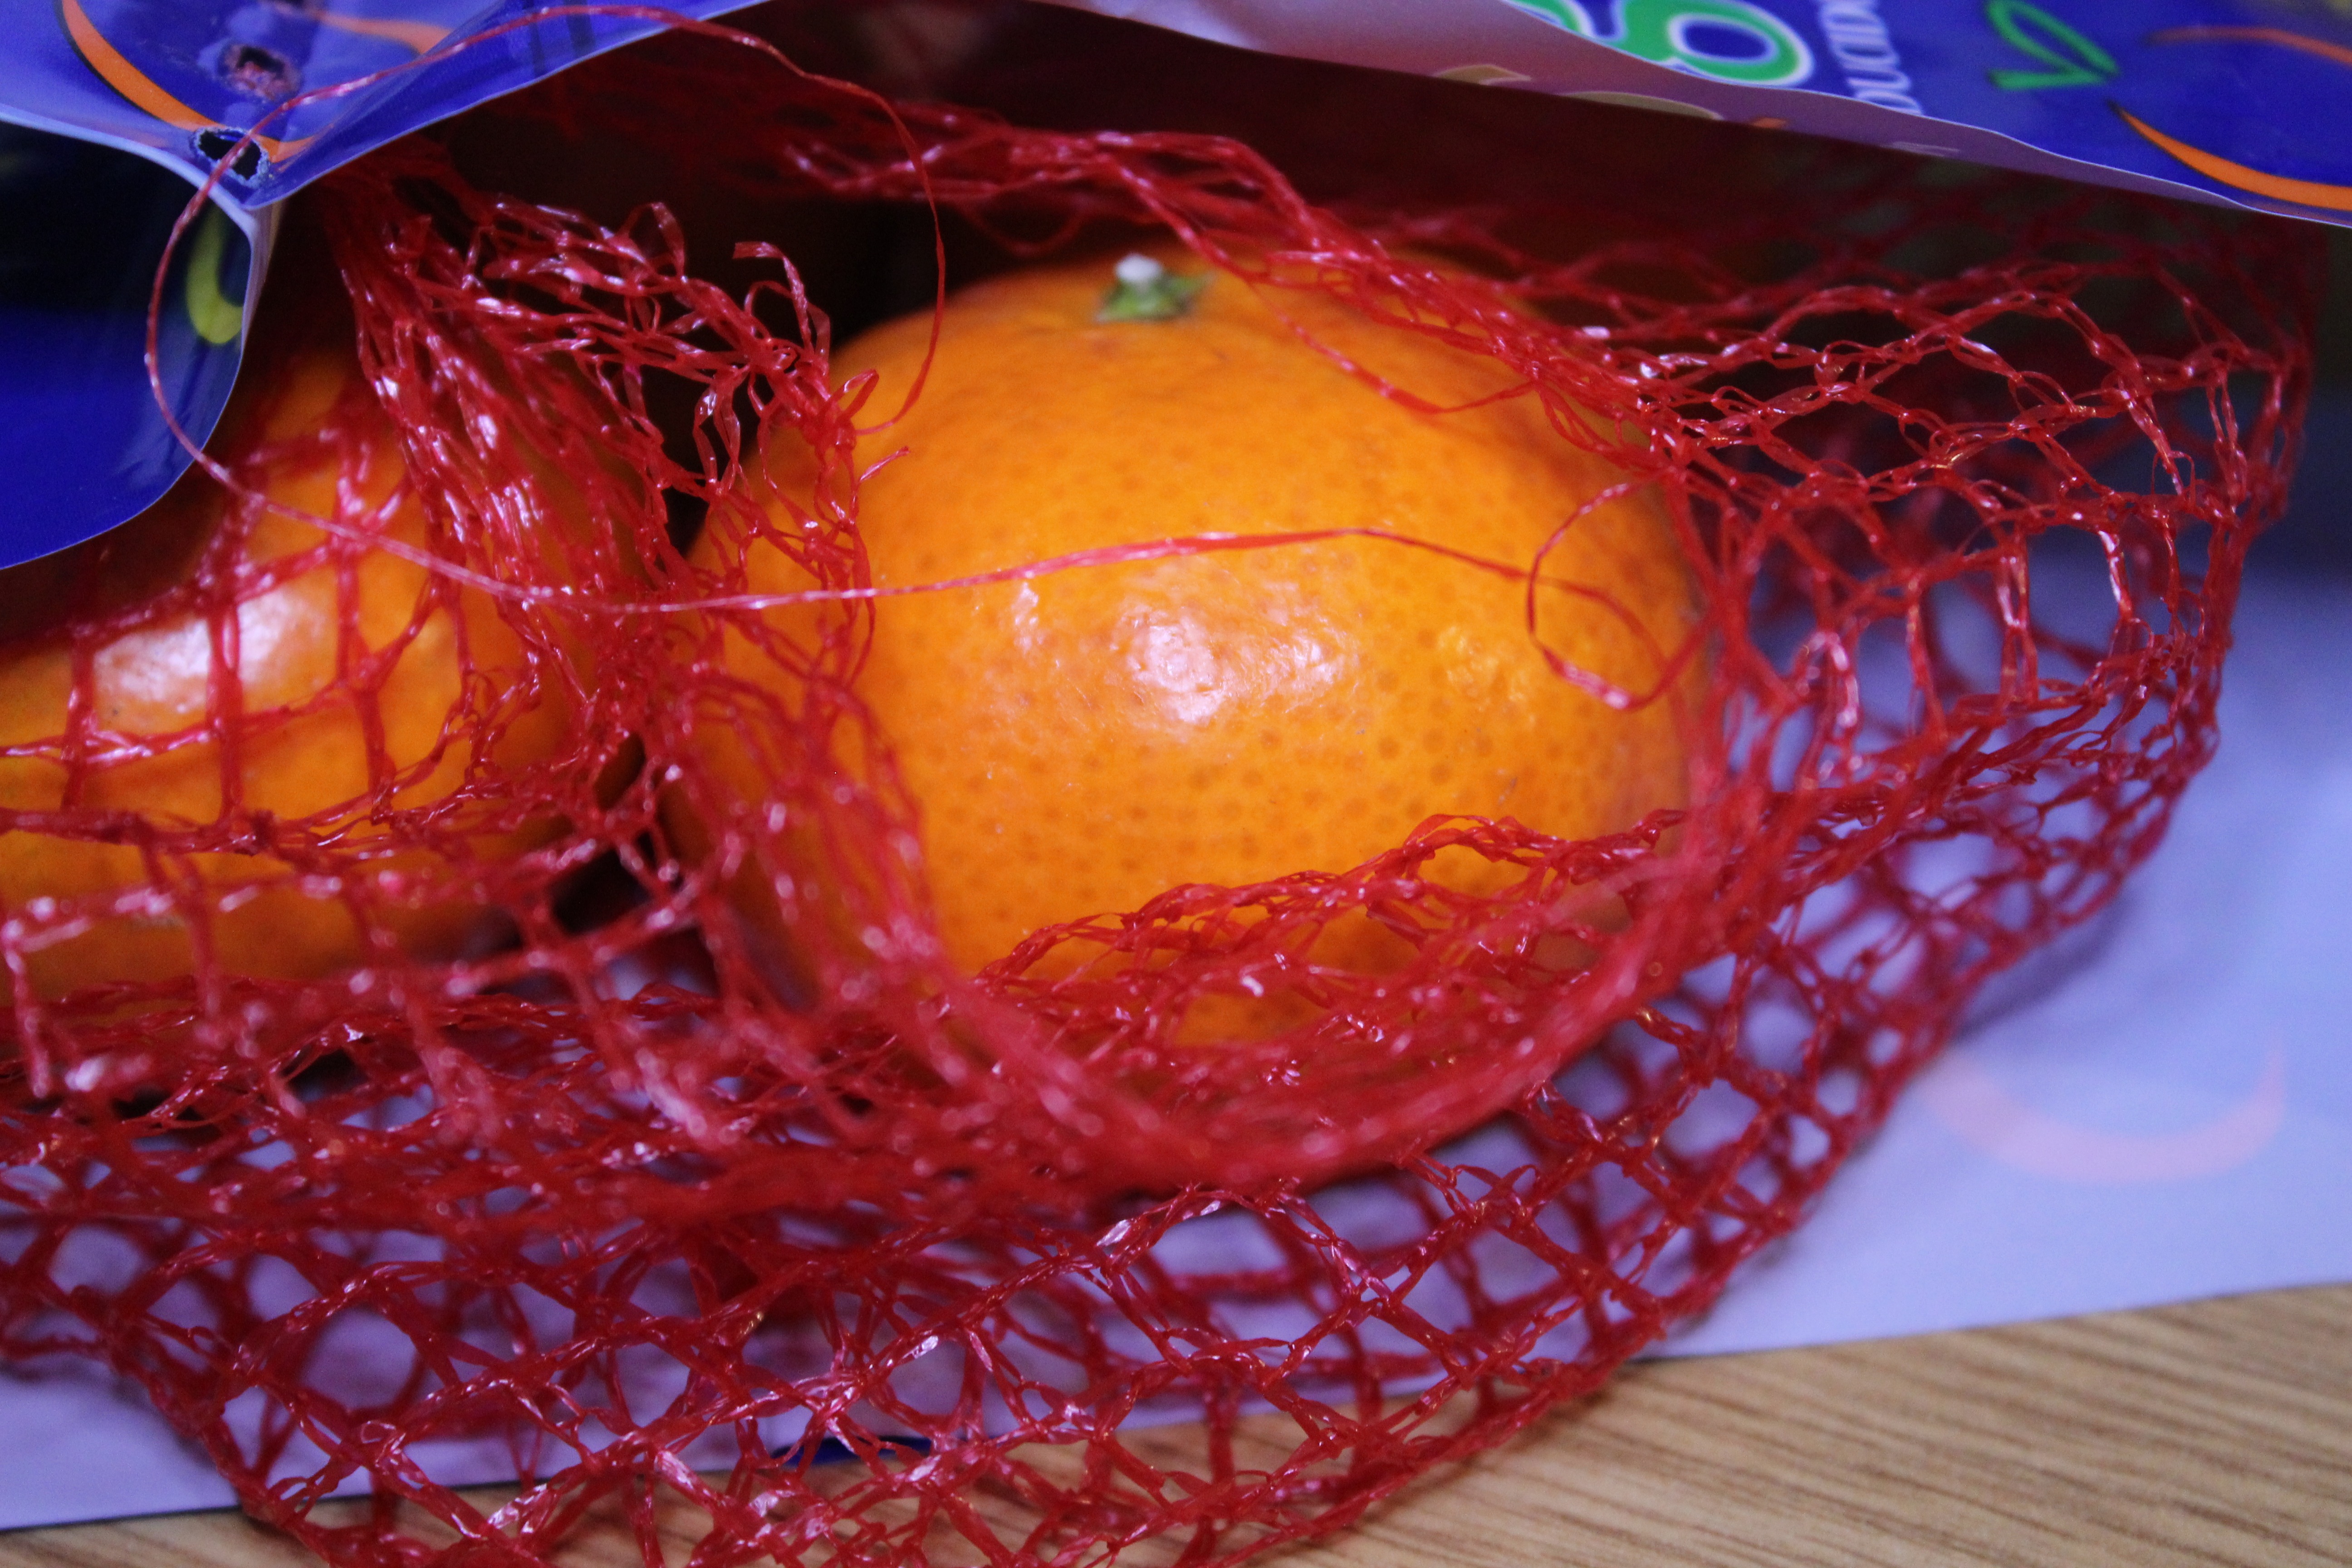
orange, food, produce, art, mandarin, organ, packaging, network, citrus fruit